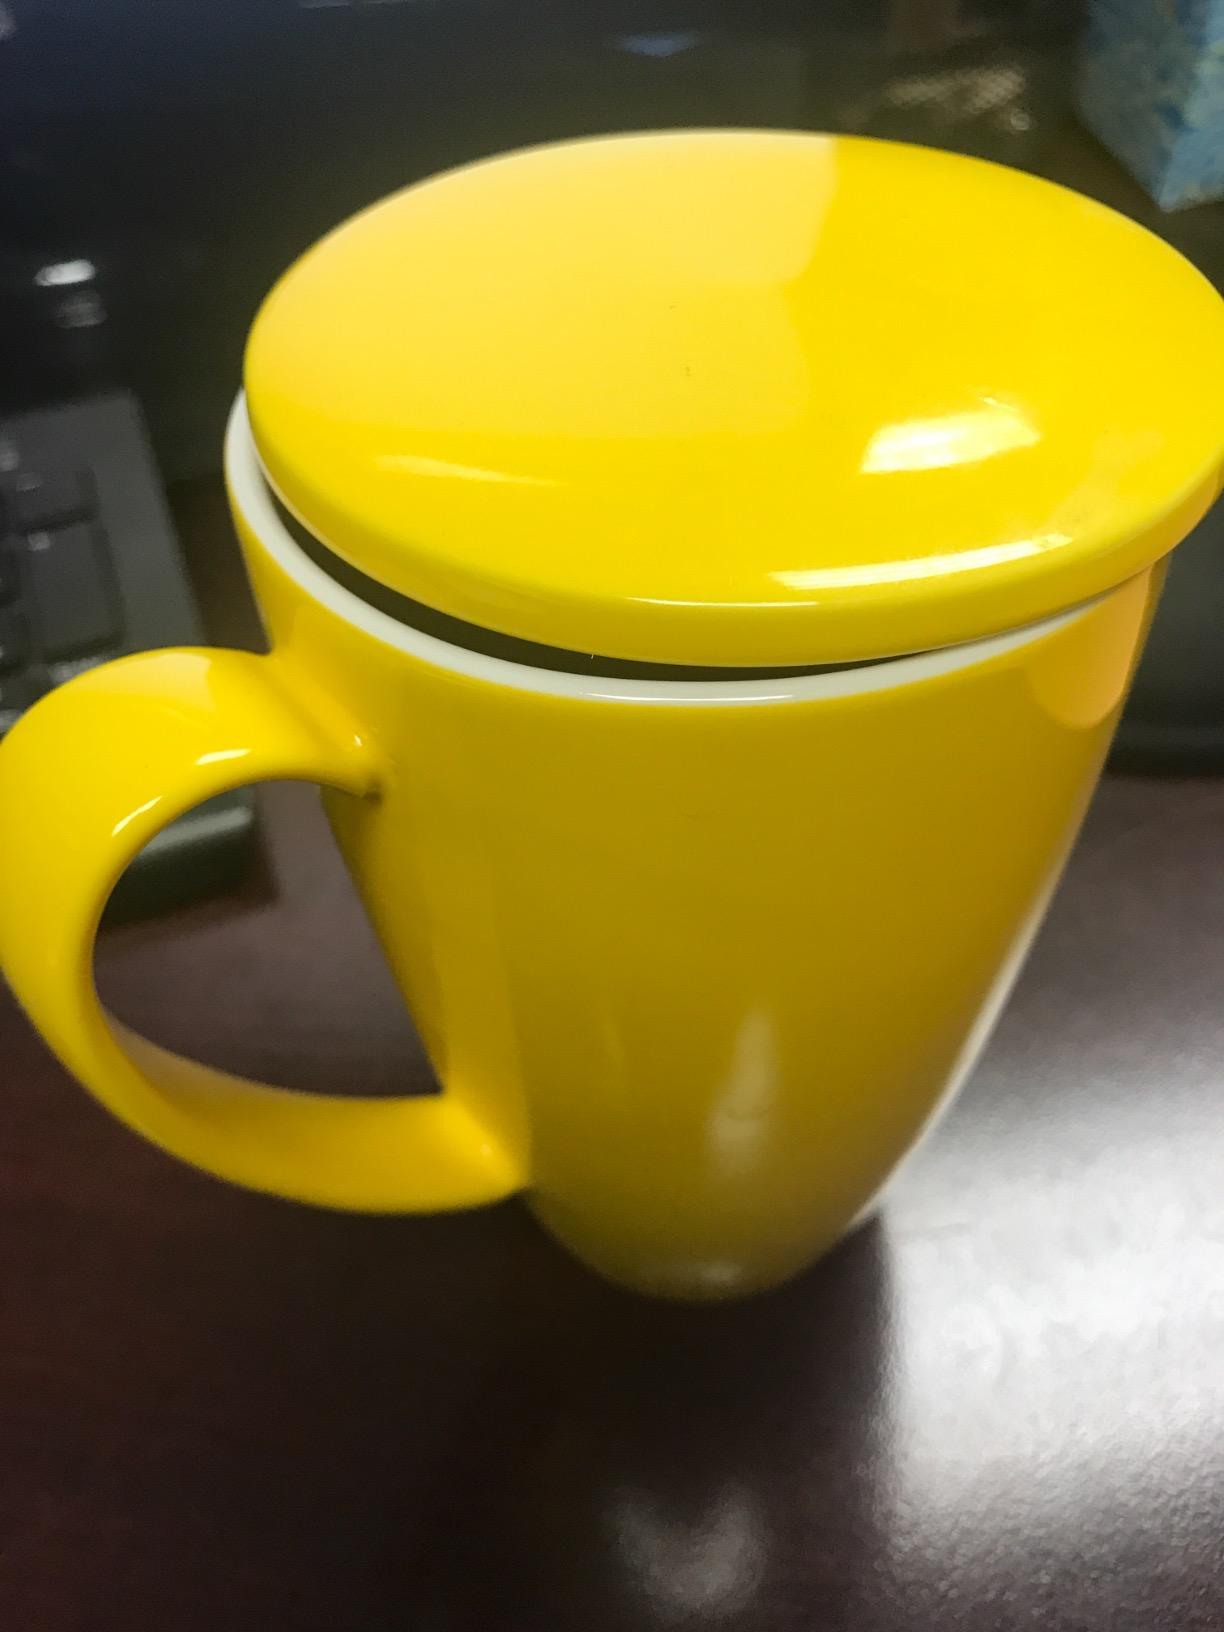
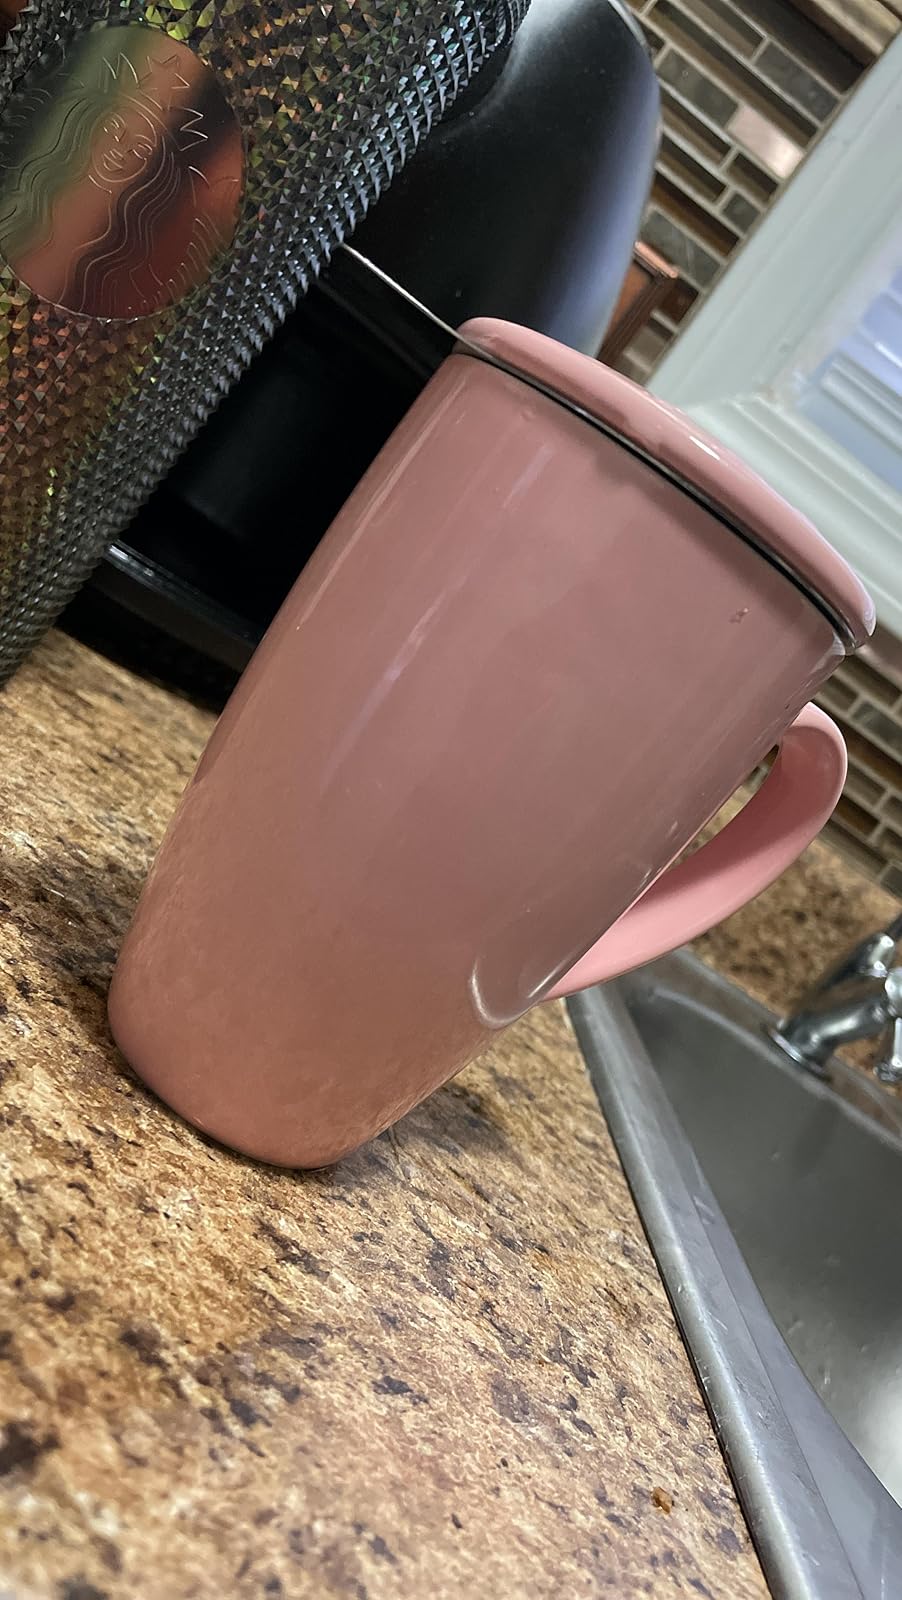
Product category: items_mug
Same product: no